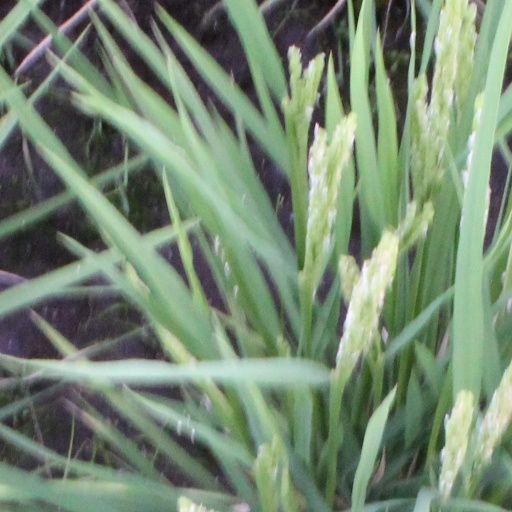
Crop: rice